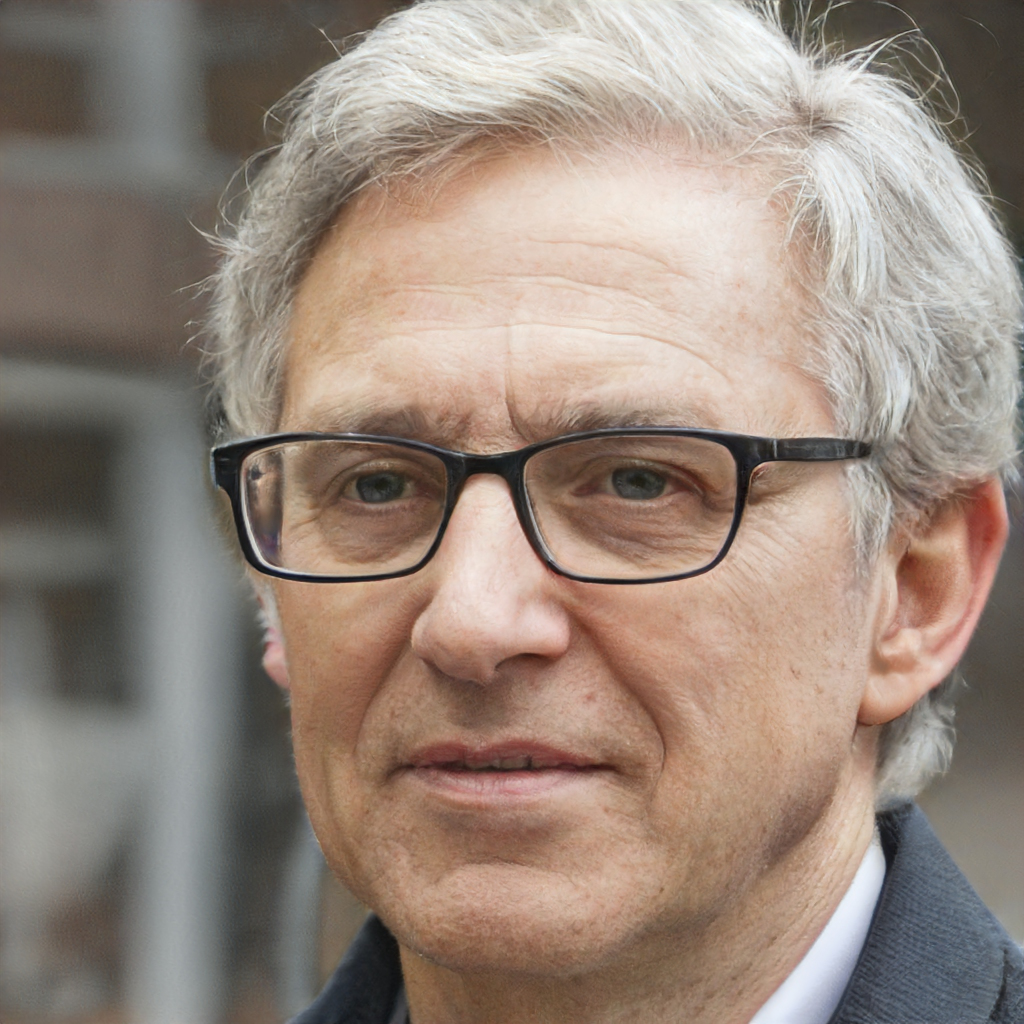
Portrait style: Real Portrait